Baia Domizia

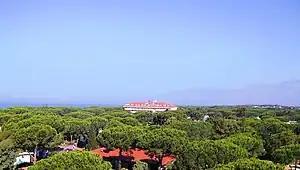
Baia Domizia le case immerse nella Pineta

Baia Domizia is a seaside resort in the Region of Campania, Italy, at the border with Latium, a natural border marked by the Garigliano River.